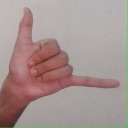
अक्षर: द